Answer in natural language. How many ShelvingUnits are visible in the scene? Choose between the following options: 2, 0, 5, 3 or 4
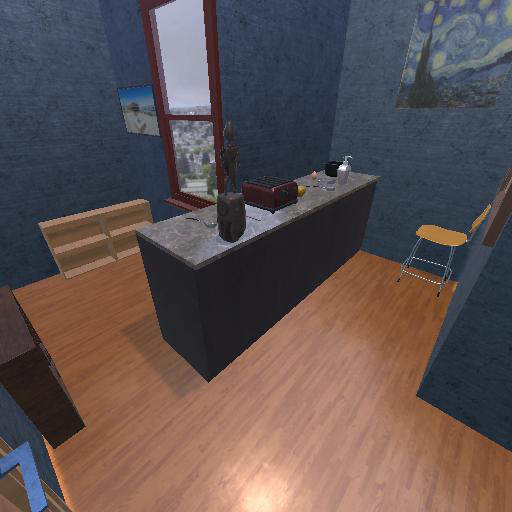
<answer>2</answer>